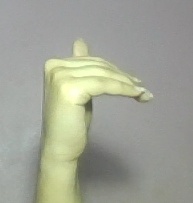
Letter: khaa